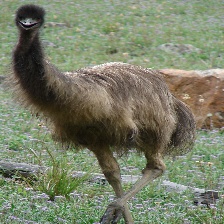
Species: EMU
Scientific name: DROMAIUS NOVAEHOLLANDIAE